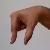
The image shows a hand gesture representing the letter 'Q' in Indian Sign Language.